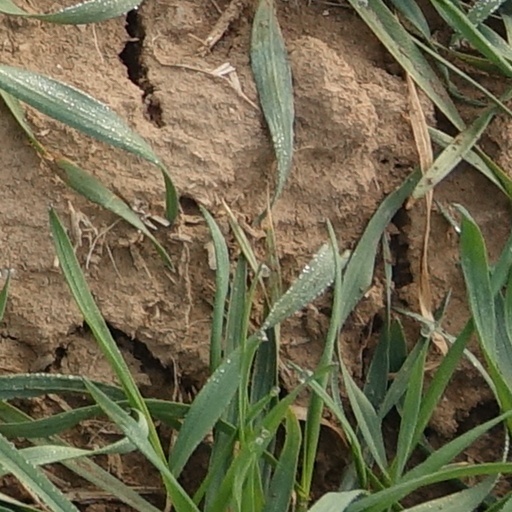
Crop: wheat